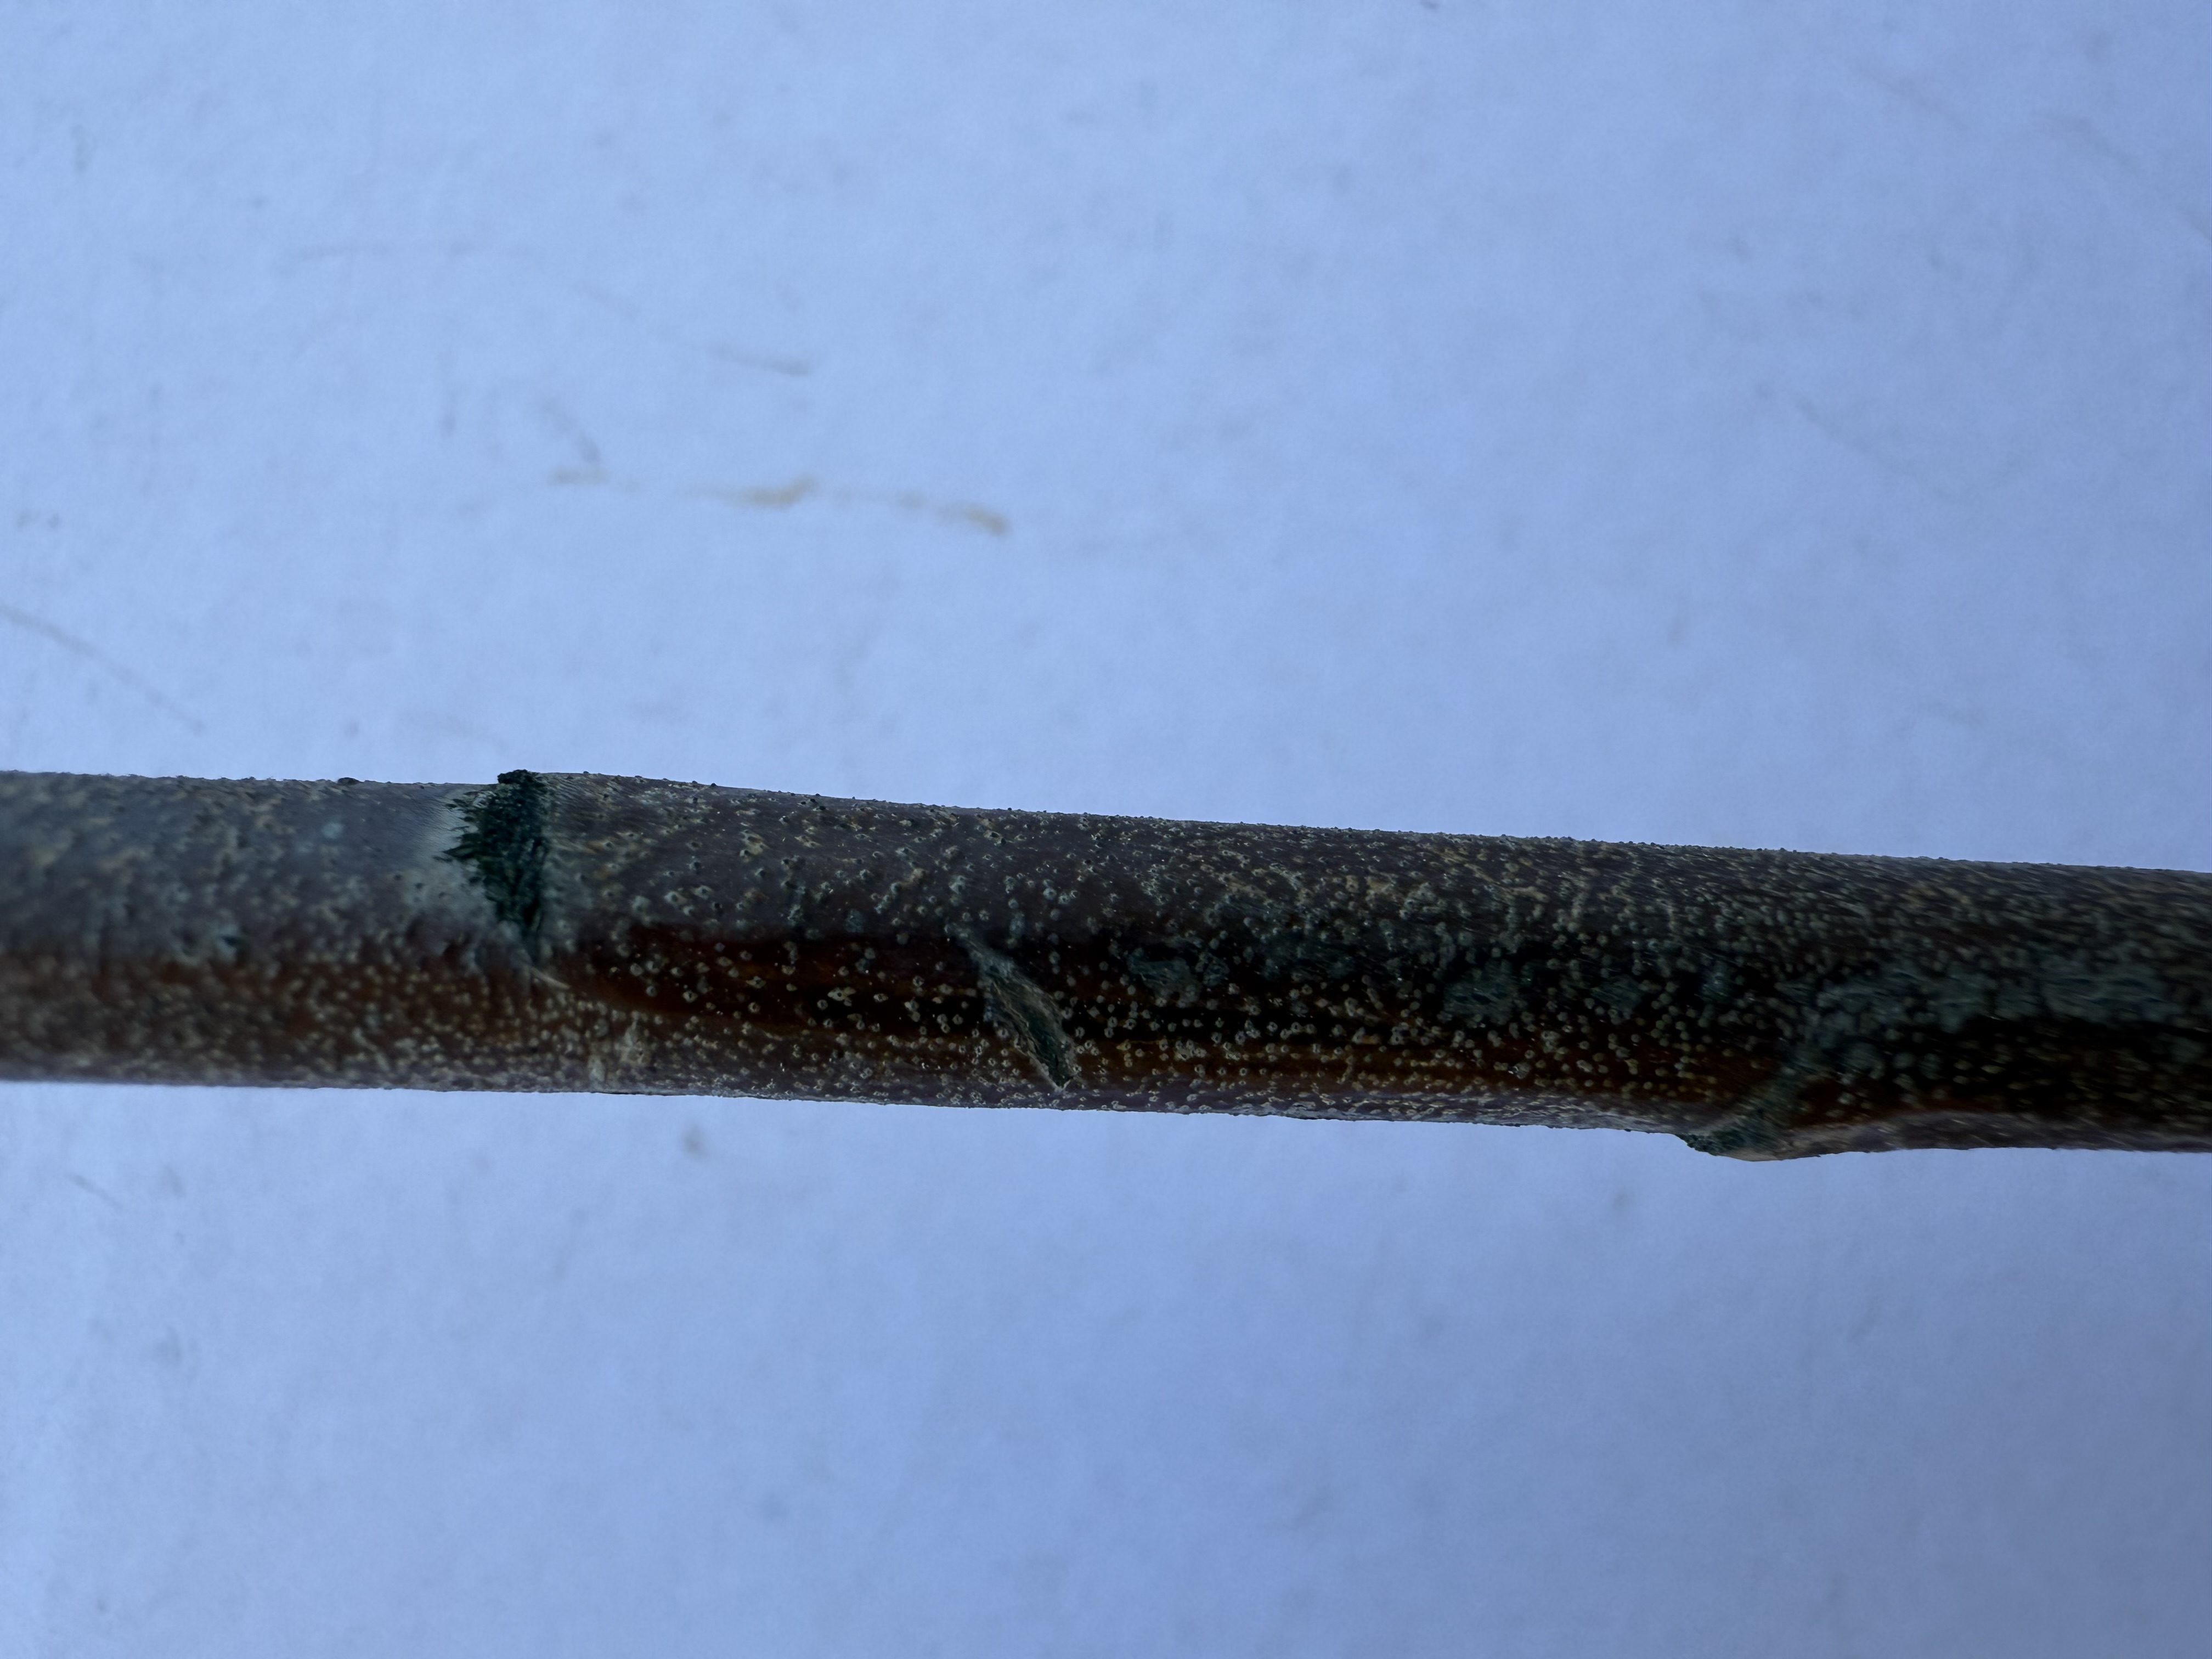
Variety: Red Haven Peach